Walter Gilbert

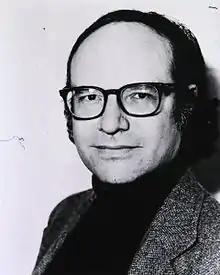
Walter Gilbert portrait via the National Library of Medicine

In 1969, Gilbert was awarded Harvard's Ledlie Prize. In 1972 he was named American Cancer Society Professor of Molecular Biology. In 1979, Gilbert was awarded the Louisa Gross Horwitz Prize from Columbia University together with Frederick Sanger. That year he was also awarded the Gairdner Prize and the Albert Lasker Award for Basic Medical Research.